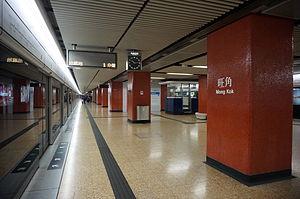
Mong Kok, 旺角 en chinois traditionnel, anciennement Argyle est une station du métro de Hong Kong.